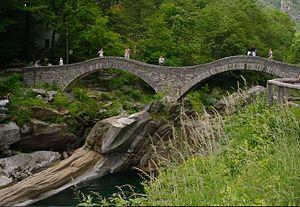
Ponte dei Salti
La Verzasca est une rivière suisse, et un affluent du Tessin, lui-même affluent du Pô. Il est barré par le barrage de Contra.